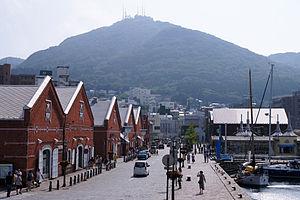
Le mont Hakodate est une montagne culminant à 334 m d'altitude dans la ville de Hakodate en Hokkaidō au Japon.